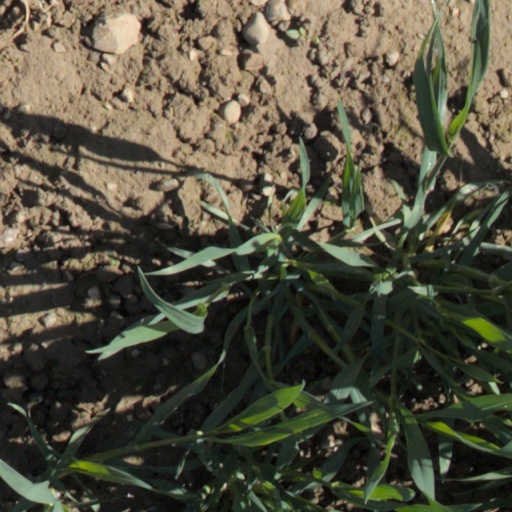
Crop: wheat